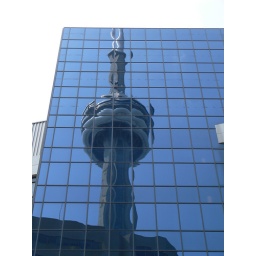
CN tower reflected in a building in Toronto.